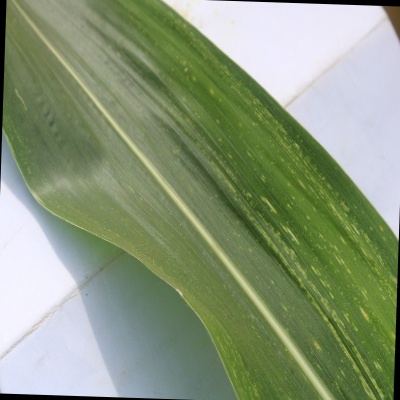
Label: Corn_(Maize)___Maize_Streak_Virus